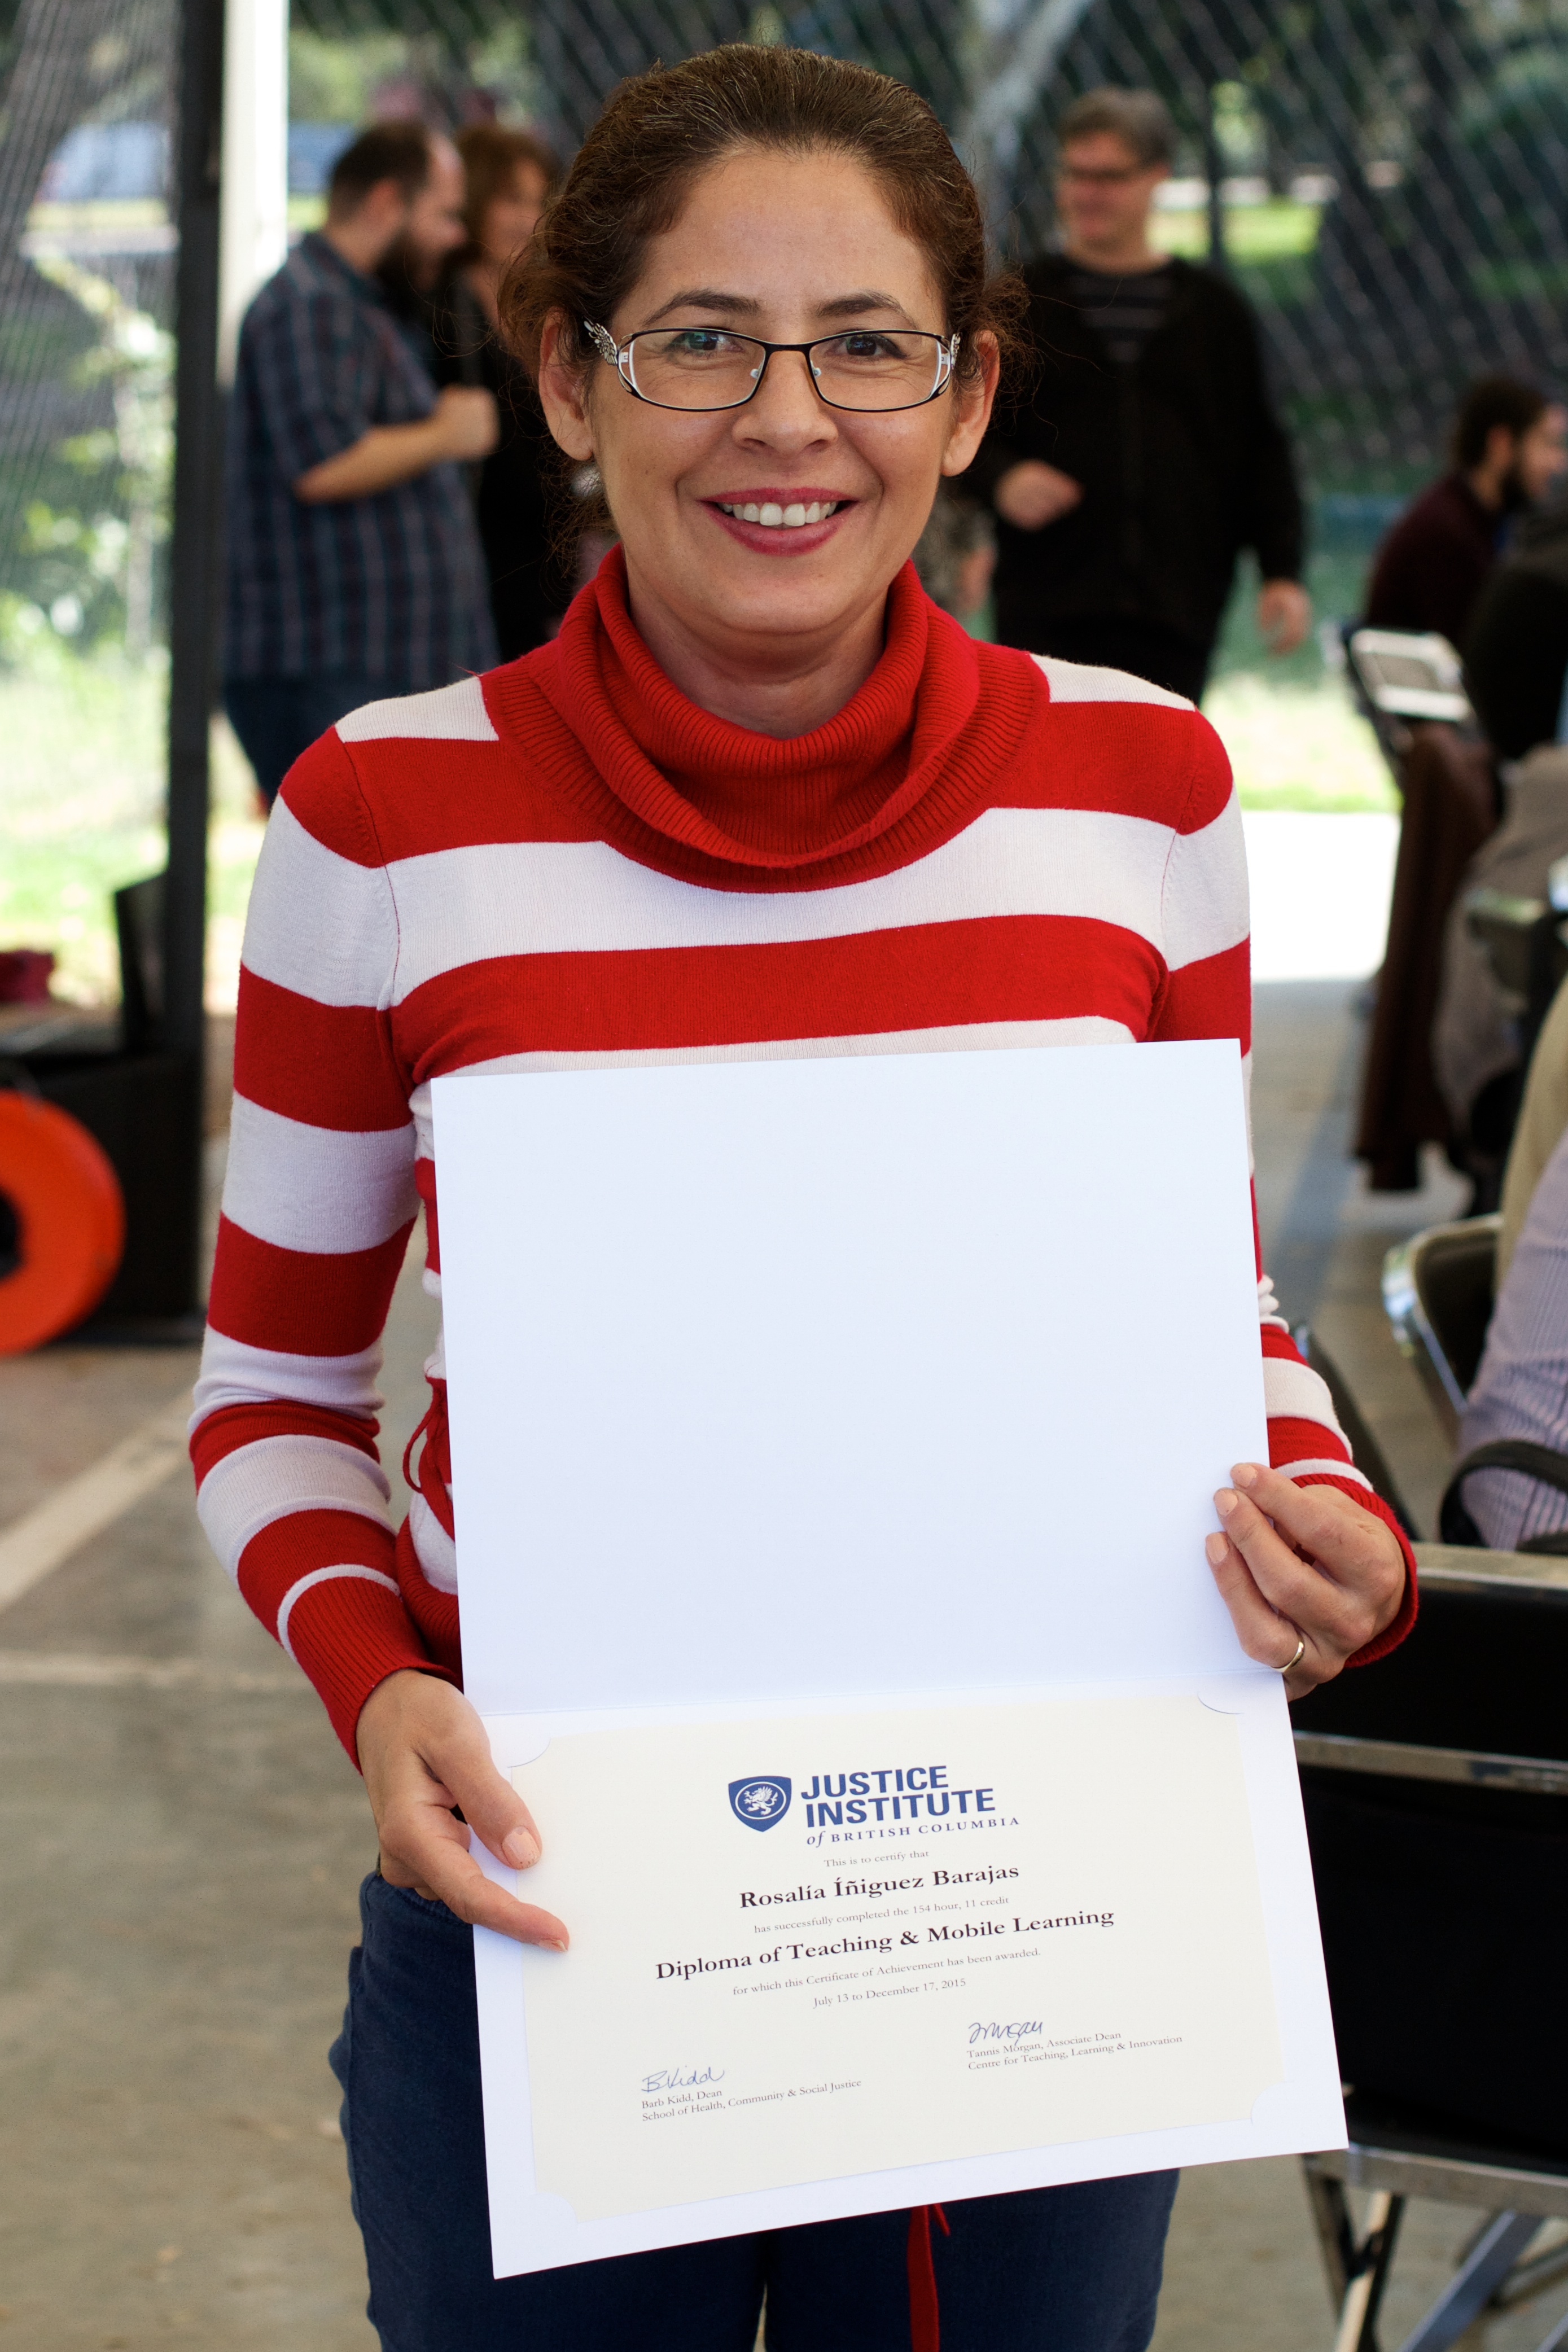
red, fashion, udgagora